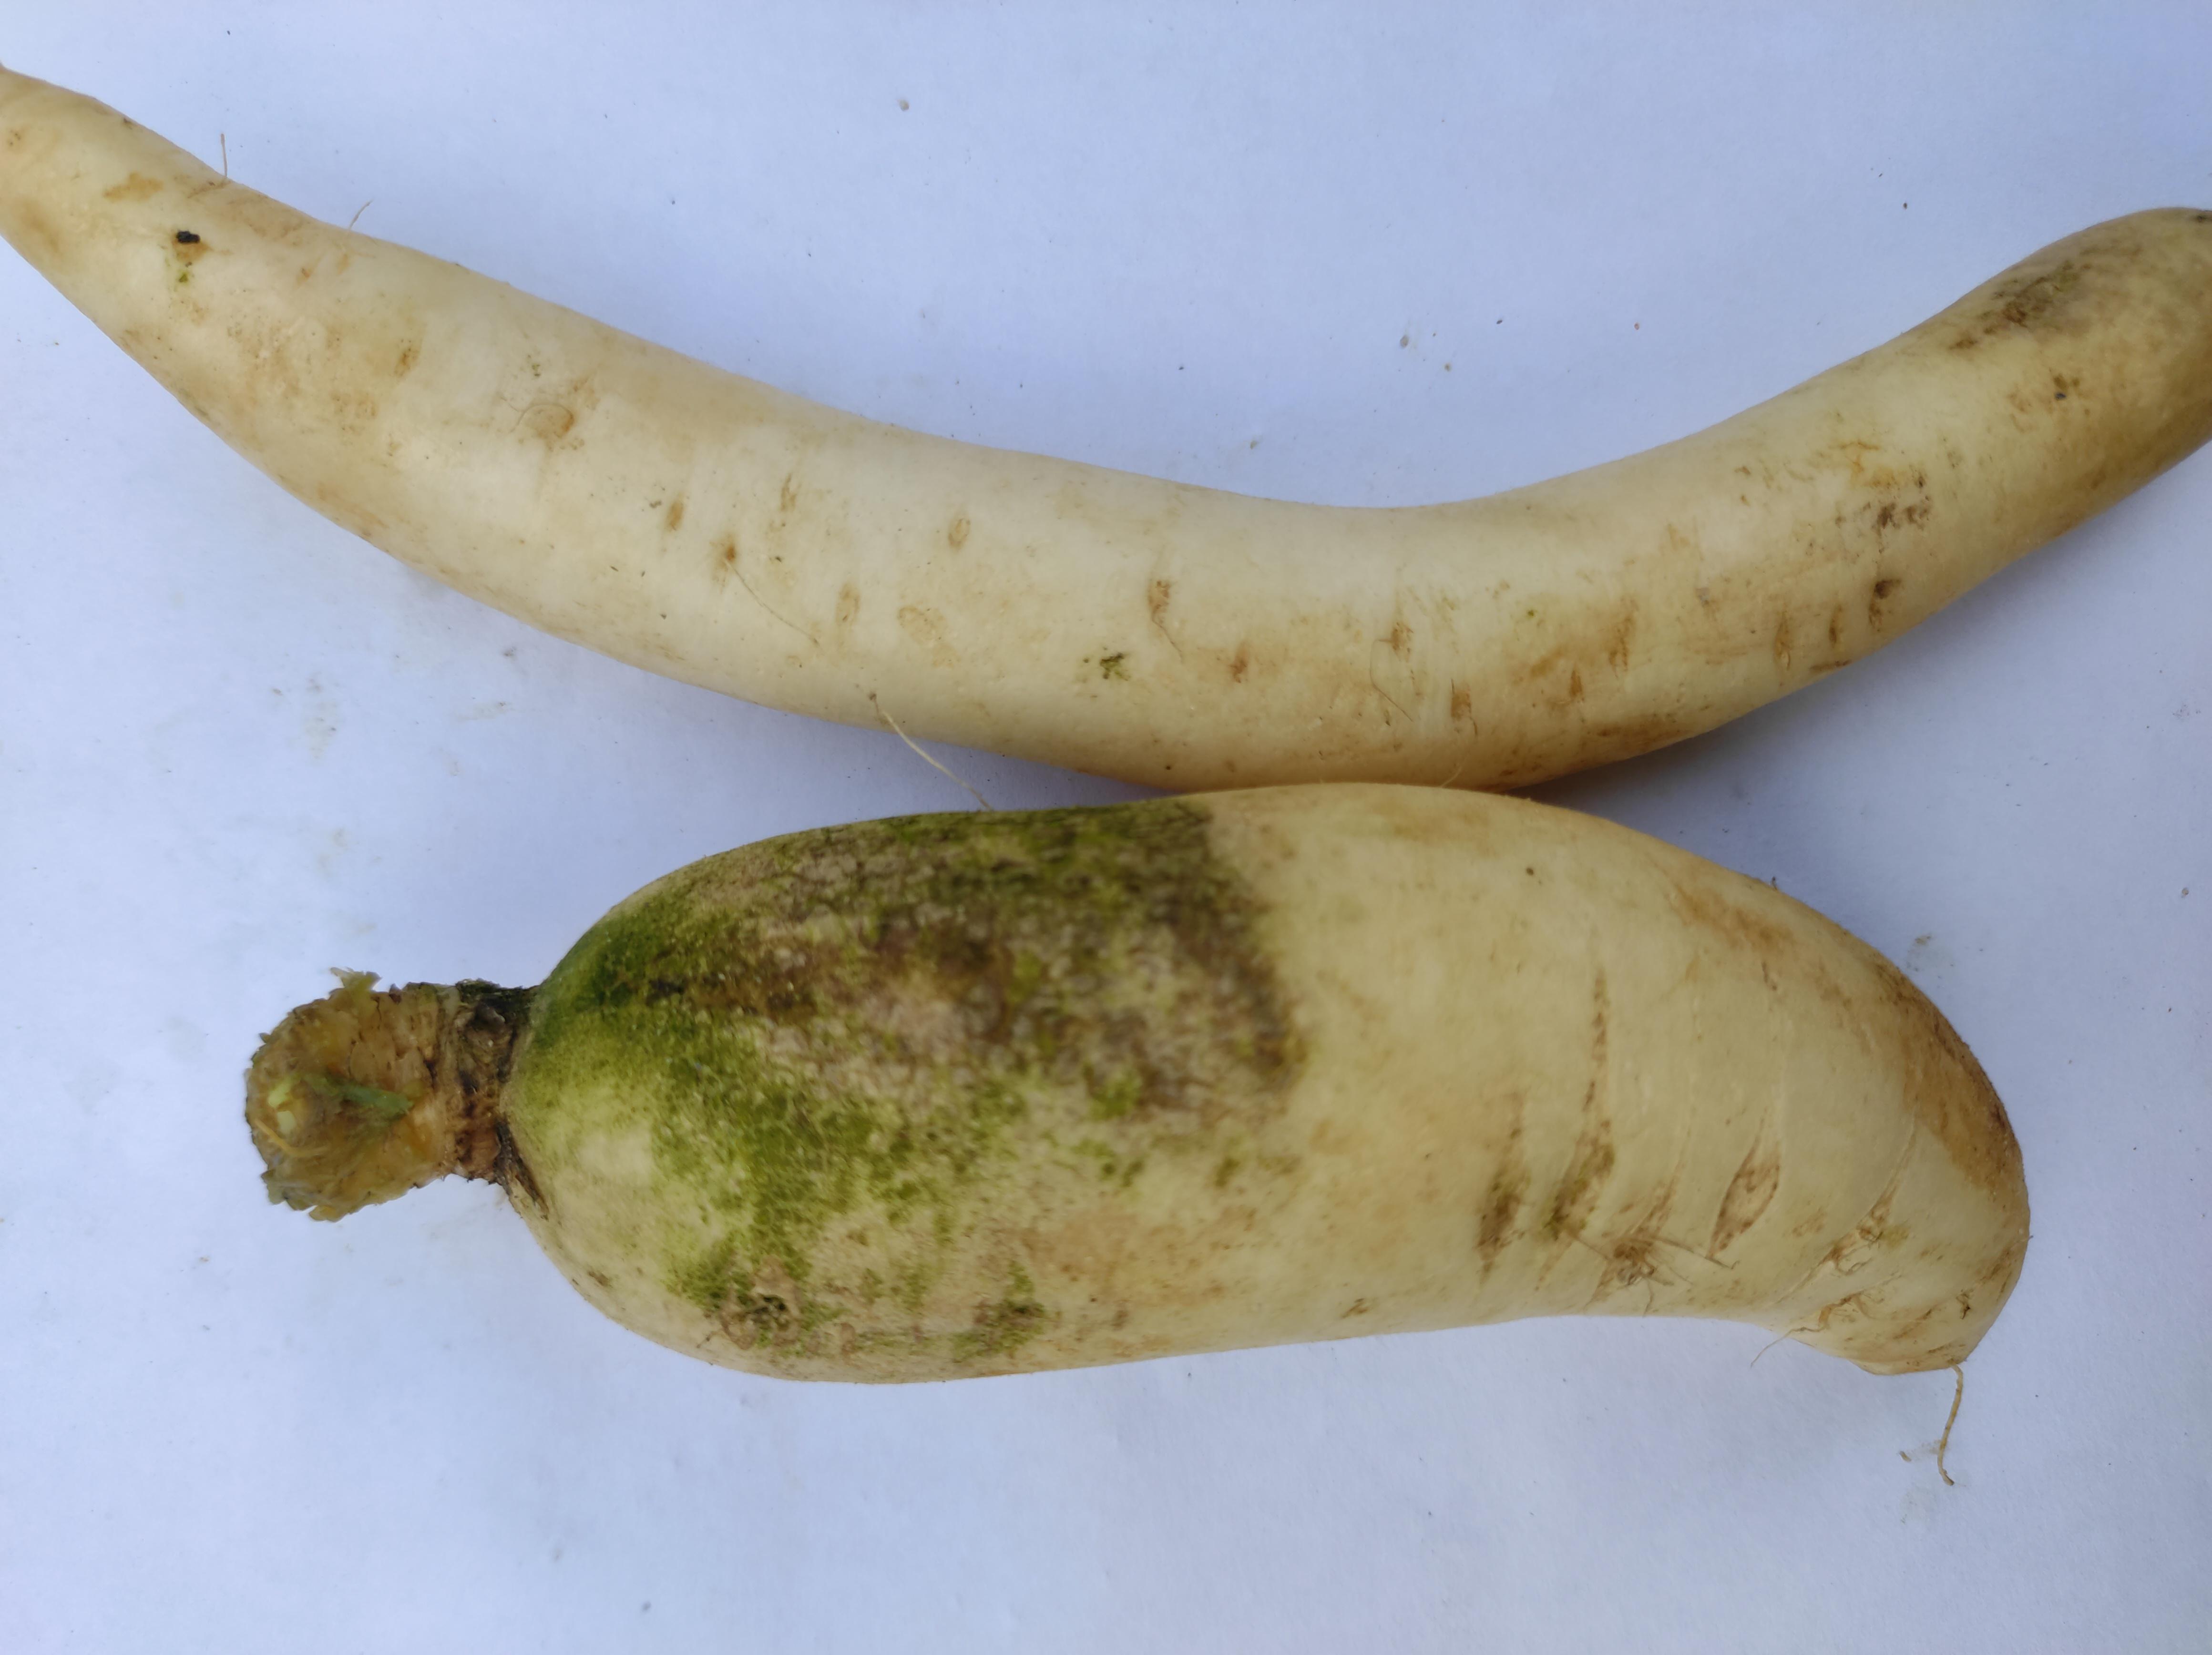
Label: Radish